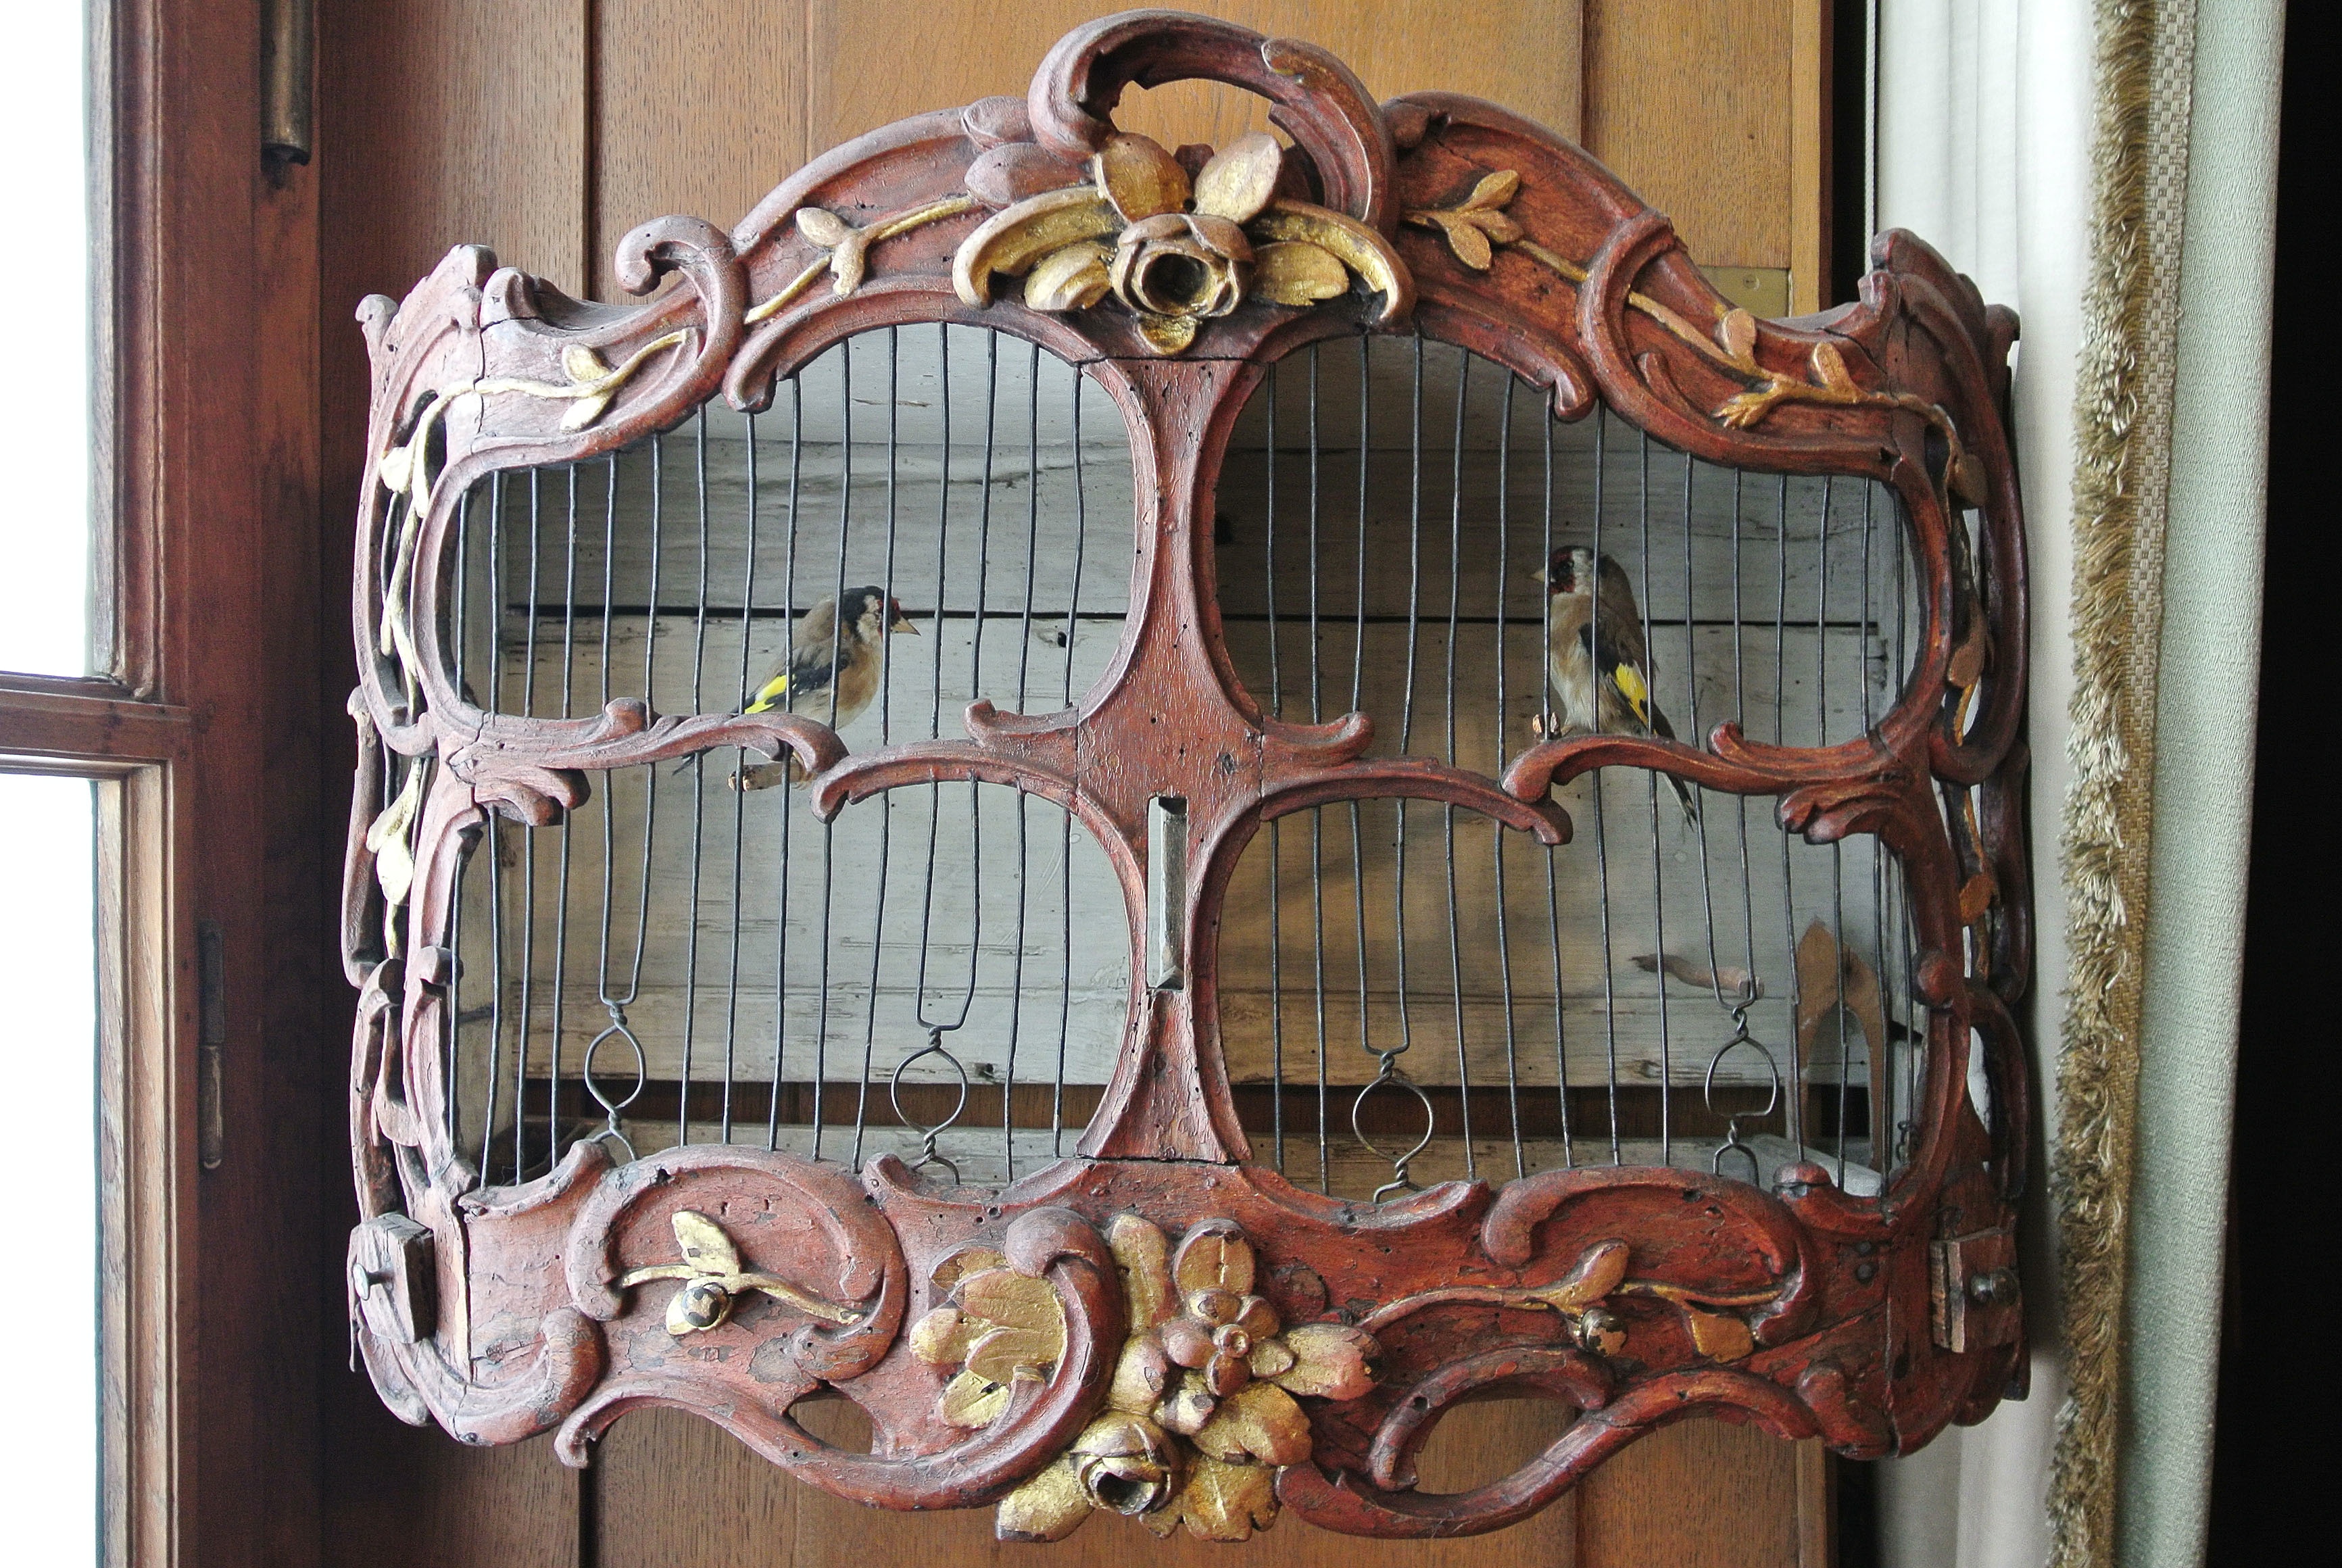
wood, antique, window, furniture, art, iron, carving, string instrument